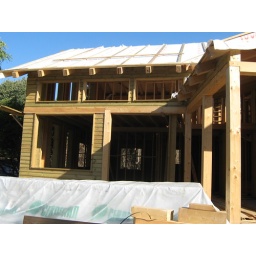
A wooden house in the north in construction.